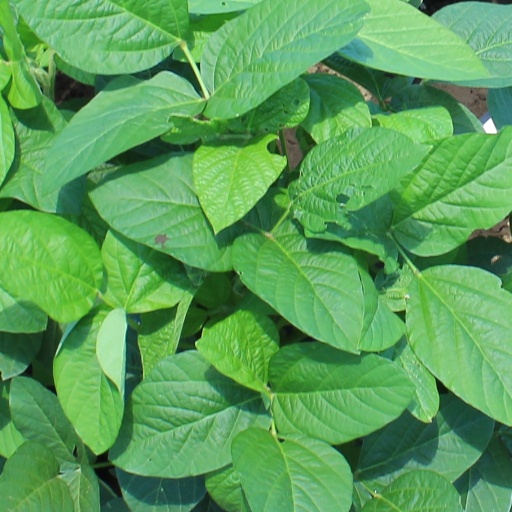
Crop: soybean